Berry Head Lighthouse

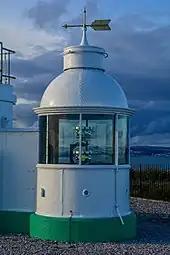
A pair of LED lanterns replaced the old lamp and lenses in 2019.

The lighthouse was designed and built for Trinity House by its chief engineer Thomas Matthews. When first lit, the incandescent lamp was fuelled by oil gas (which was purchased from the Great Western Railway at Exeter and stored in large external tanks on site). The lamp was placed within a revolving third-order dioptric optic, which gave a double white flash every 15 seconds. It had a range of . Berry Head was classed as an unwatched light; it was managed by an attendant, who brought it into service each evening. In addition, the clockwork mechanism which turned the optic required regular winding.